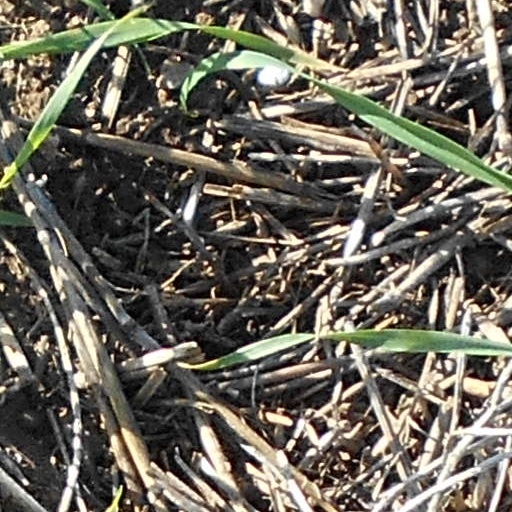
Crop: wheat